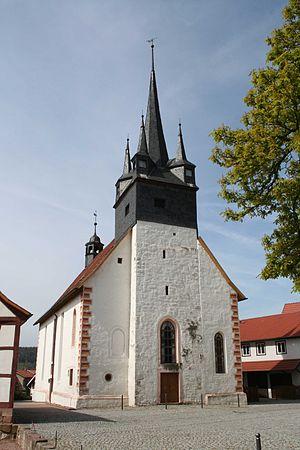
Schwallungen est une municipalité allemande du land de Thuringe, dans l'arrondissement de Schmalkalden-Meiningen, au centre de l'Allemagne. En 2015, sa population est de 2 368 habitants.